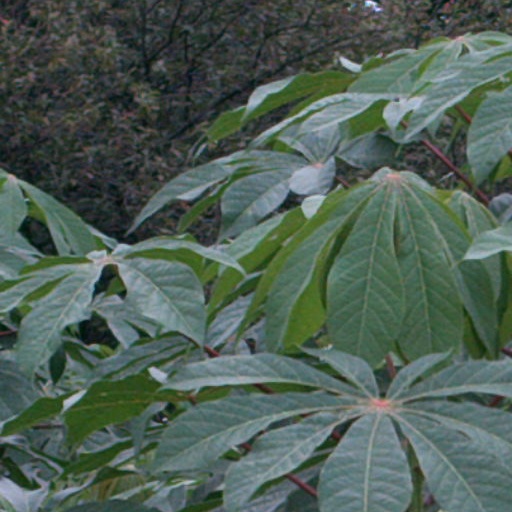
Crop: cassava